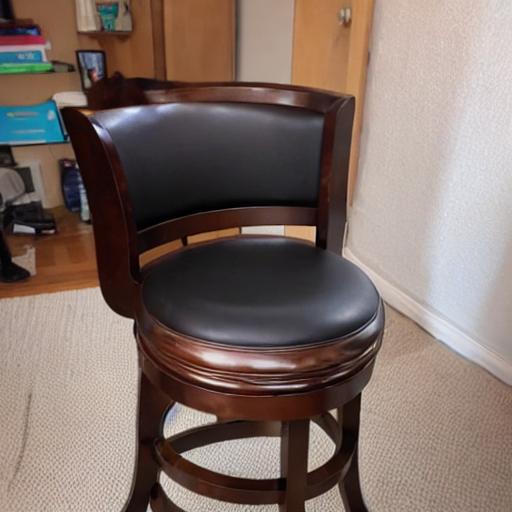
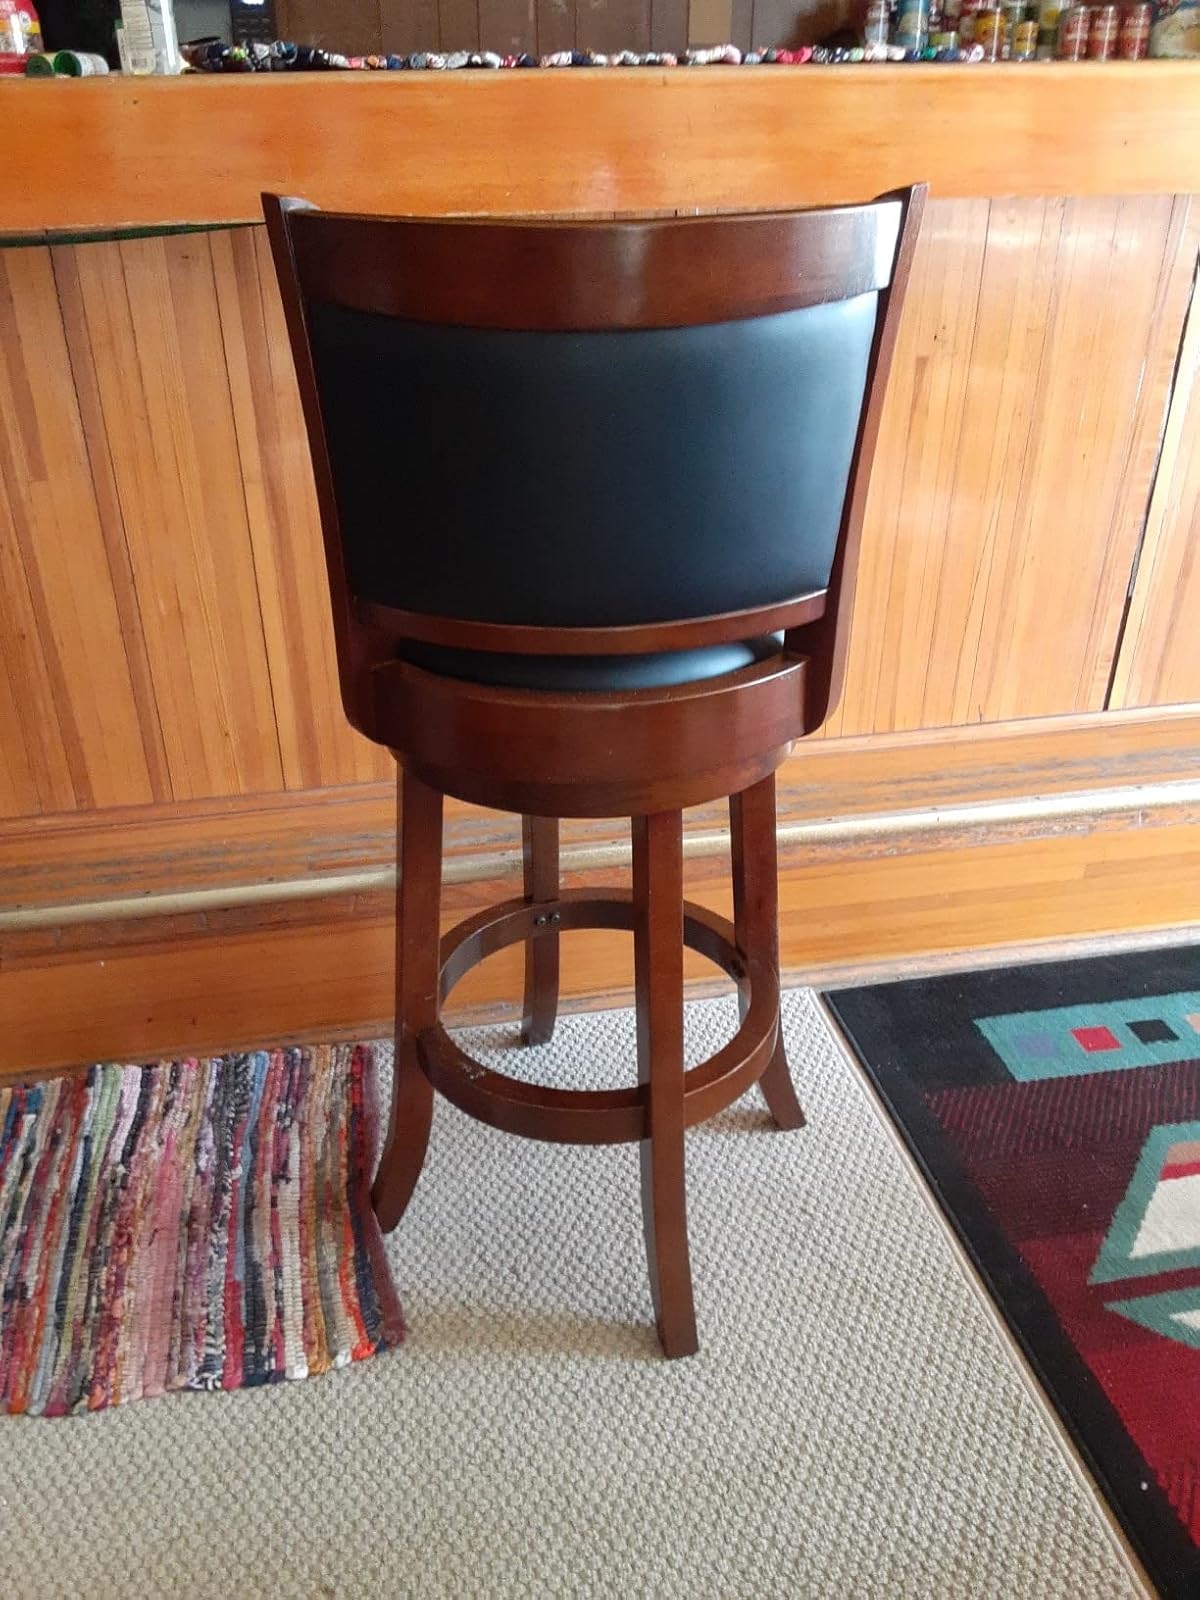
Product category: stool
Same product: no